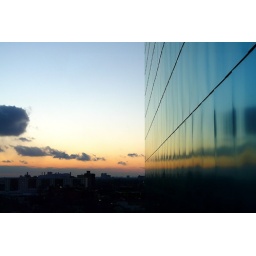
The sunset is reflected in Frank Gehry's blue titanium panels that wrap the Contemporary Art tower of the Art Gallery of Ontario.